Answer in natural language. Considering the relative positions, where is light brown wooden dresser with 10 drawers (marked B) with respect to white rhombus toilet (marked C)? Choose between the following options: left or right
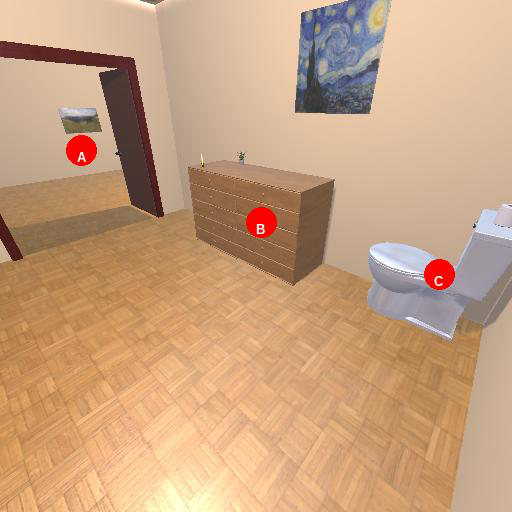
<answer>left</answer>